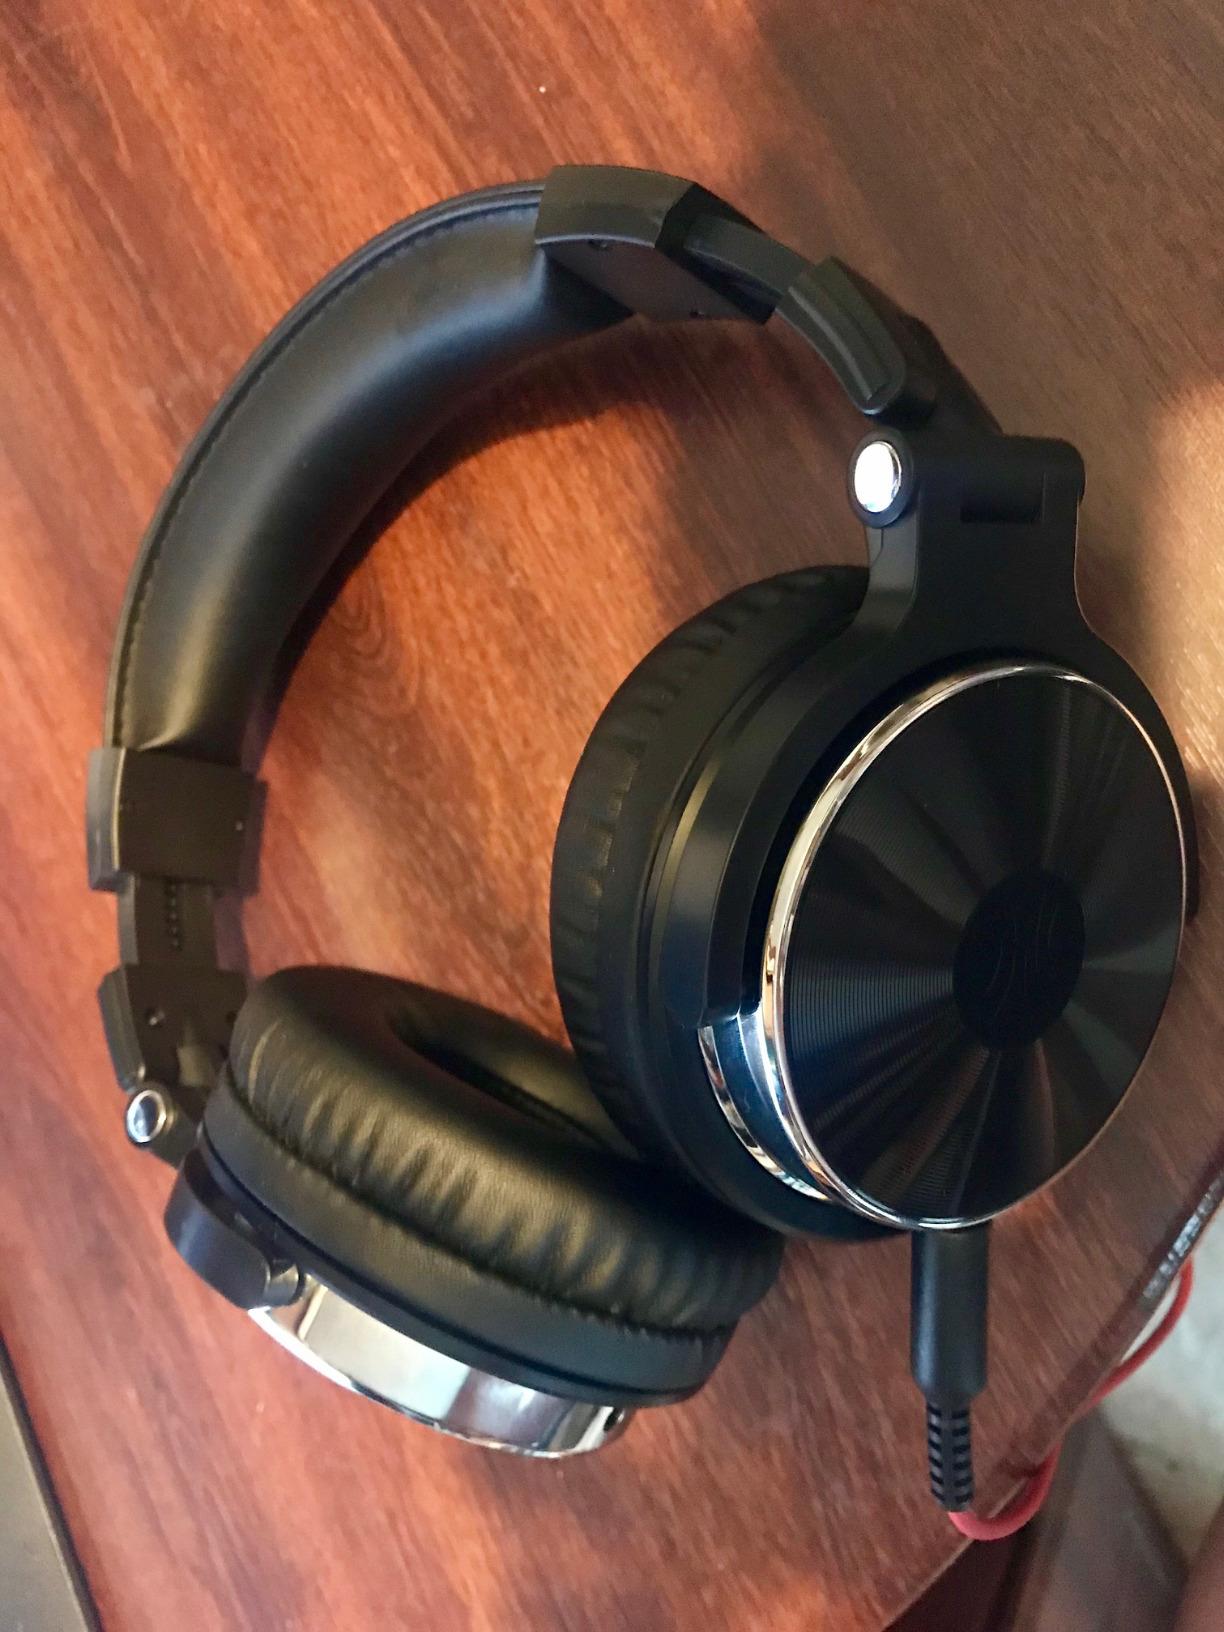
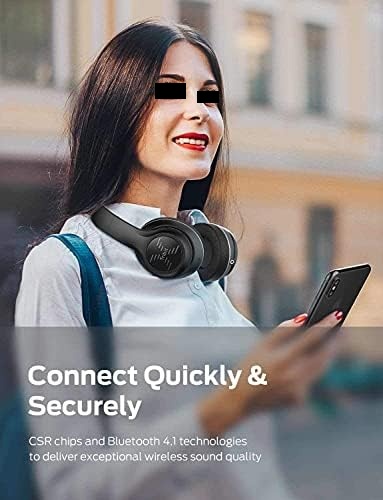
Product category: headphones
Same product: no